Cold Frontier

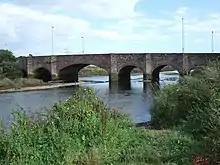
The album was recorded "on location" by the River Exe in Countess Wear.

The album was recorded in early 2001 by the River Exe in Countess Wear, Devon. The album was co-produced between Mick Dolan, engineer for Steve Winwood, and the duo. David Kidman of "NetRhythms" noted that the album sees the duo return "to a more basic instrumental setup". One description noted that the duo had "created their own unique musical style by combining the narrative strengths of English and Celtic traditional music with instruments and textures from other cultures." The title track and opening song, "Cold Frontier", is about "the memory of a Roman soldier on the fringes of the Empire with integration in today's European Union, whilst "The Flood" is about the flooding in Southern England. "Widecombe Fair" is about revellers, whilst "Come By" is about the "challenges facing farmers."